Immersive sim

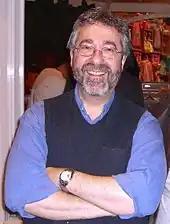
Warren Spector is one of the key figures that defined the immersive sim genre.

A small number of studios and developers have been associated with the immersive sim genre, creating a lineage in its development originating from Looking Glass Studios and its projects. "Ultima Underworld" was created by Paul Neurath and Doug Church, under their studio Blue Sky Productions and published by Origin Systems. Warren Spector of Origin (who had worked on "Ultima VI") also worked closely with Blue Sky to finalize the game - which eventually transitioned into Looking Glass and created "System Shock 2" and "Thief". Spector later joined Ion Storm and founded its Austin, Texas studio where they developed the "Deus Ex" series. Looking Glass Studios eventually closed down but developers from it launched their own studios - notably Ken Levine who had helped with "Thief" and "System Shock 2" left to form Irrational Games and create the "BioShock" series (which has been described as a spiritual sequel to the "System Shock" games). Following the release of "BioShock Infinite", Levine significantly pared back Irrational Games to reform under a new name, Ghost Story Games, as to explore a new approach towards storytelling. However, Jason Schreier observed that many of those that had worked on the "BioShock" series at Irrational or other related studios often ended up either at existing studios or created their own studios that made their own immersive sim take on "BioShock" and continued this lineage.